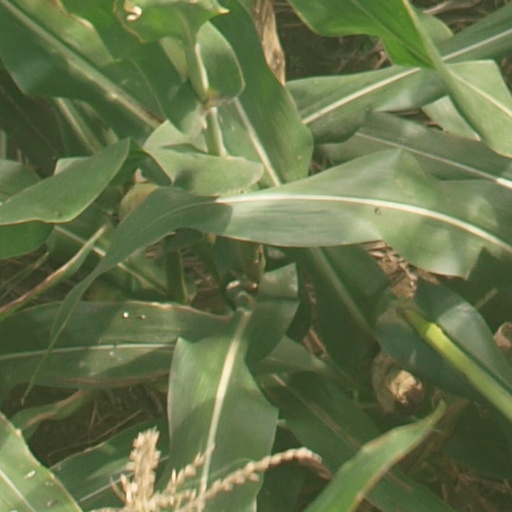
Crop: maize; corn